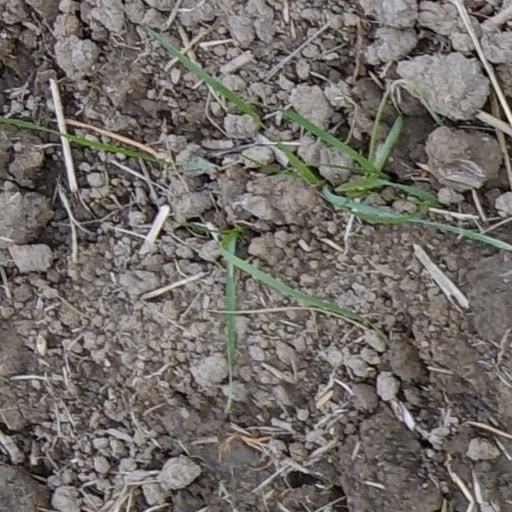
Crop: wheat